Italian Americans

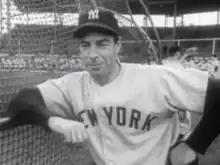
Joe DiMaggio, one of the greatest baseball players of all time, in 1951

The Jewish emigration from Italy was never at a level that resulted in the formation of Italian Jewish communities in the United States. Religious Italian Jews integrated into existing Jewish communities without difficulty, especially in Sephardic communities, and those who were secular found Jewish secular institutions in the United States ready to welcome them. Despite their small numbers, Italian American Jews have had a great influence on American life, starting with Lorenzo Da Ponte (born "Emanuele Conegliano"), Mozart's former librettist, opera impresario and the first professor of Italian at Columbia College in New York, where he lived from 1805 to his death in 1838.